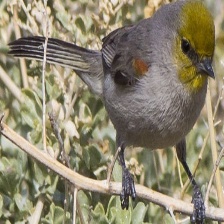
Species: VERDIN
Scientific name: AURIPARUS FLAVICEPS